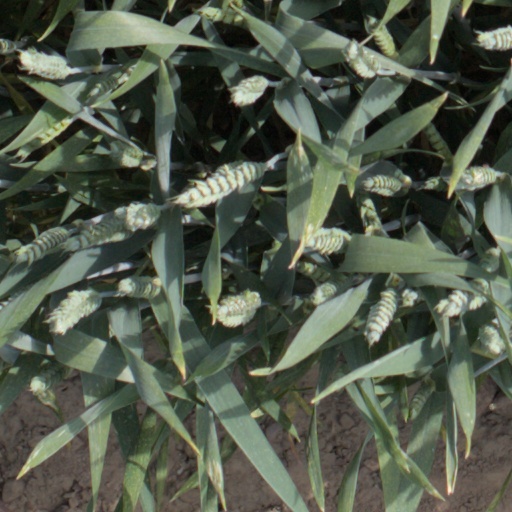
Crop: wheat